Will Forte

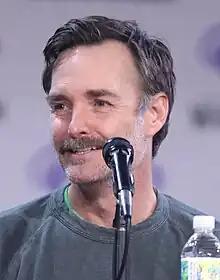
Forte at the 2023 WonderCon in Anaheim, California

Orville Willis Forte IV (born June 17, 1970) is an American actor, comedian, writer, and producer. He was a cast member and writer on the NBC sketch comedy series "Saturday Night Live" for eight seasons from 2002 to 2010. During his time on the show, he played a recurring character. This figure was featured in the film adaptation, "MacGruber" (2010); more than a decade later, he was the eponymous character in a streaming limited series of the same name in 2021.